Tessa Ludwick

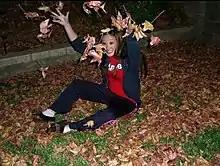
Ludwick in a pile of fall leaves, 2009

Tessa Ludwick (born October 5, 1988) is a South Korean-born American former actress from Apollo Beach, Florida. She began acting at the age of 5, when she appeared in "Allegra's Window", a Nick Jr. children's television program show taped at Universal Studios in Orlando, Florida. When filming on "Allegra's Window" ended in May 1996, 7-year-old Ludwick went from "Allegra's Window" to a lead role in "Big Bag", a live action/puppetry preschool television program on Cartoon Network. At the age of 8, she landed the role of Kate, an orphan girl in the touring Broadway musical "Annie, the 20th Anniversary." For the next eight months, she toured the United States and Canada with the musical, during which time Ludwick gave eight performances per week.